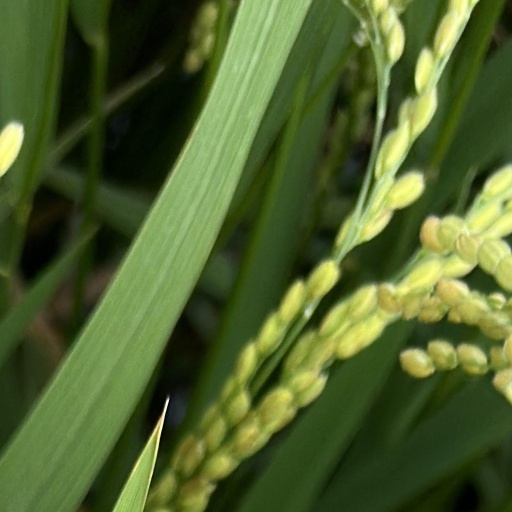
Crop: rice